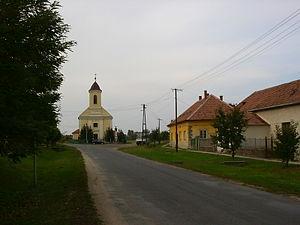
Répceszemere est un village et une commune du comitat de Győr-Moson-Sopron en Hongrie.